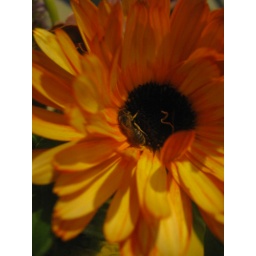
bee sleeping in flower